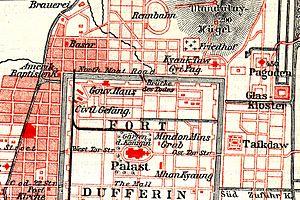
Située sur les bords de l'Irrawaddy, Mandalay est la deuxième plus grande ville de la Birmanie, avec environ un million d'habitants. Elle fut sa dernière capitale royale, entre 1860 et 1885, sous la dynastie Konbaung. On la surnommait alors la « cité des joyaux », pour son jade réputé. Elle est aujourd'hui la capitale administrative de la région de Mandalay.